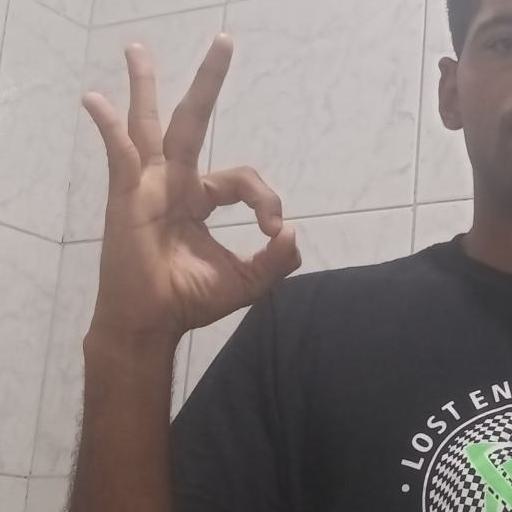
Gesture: ok